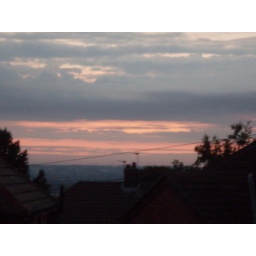
I was bored,this is the sky from by bedroom window.